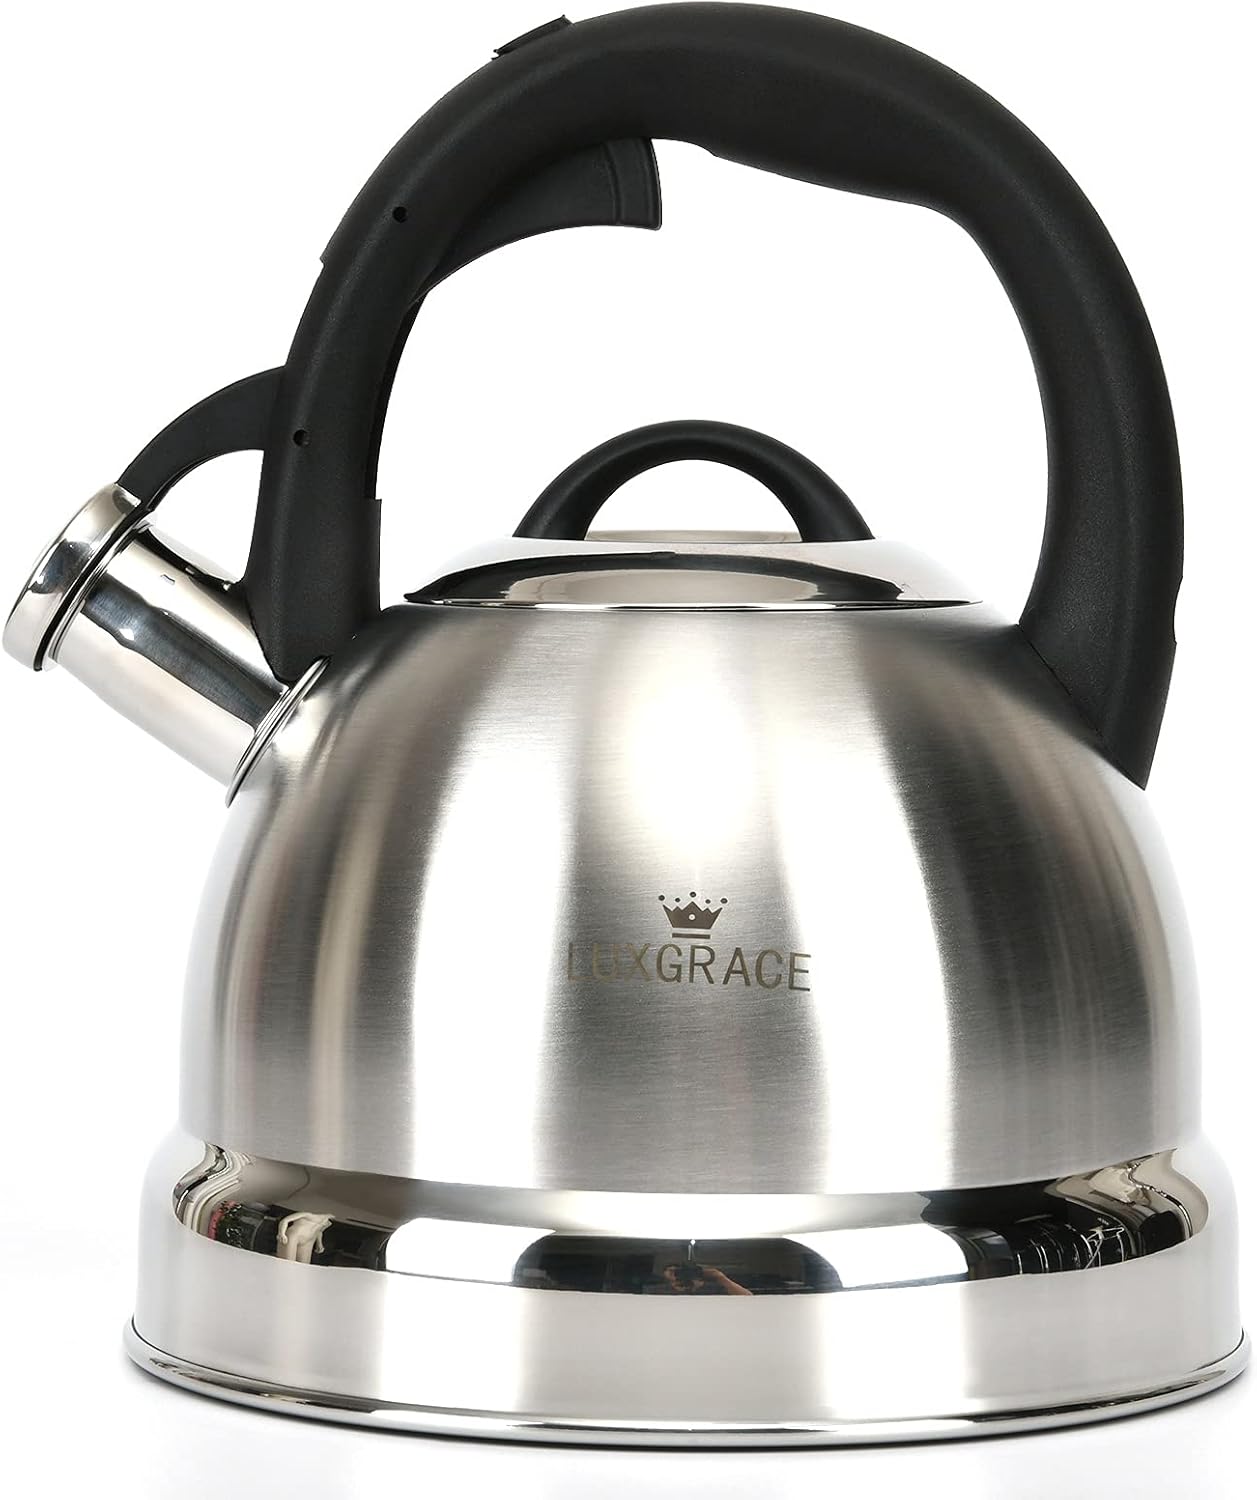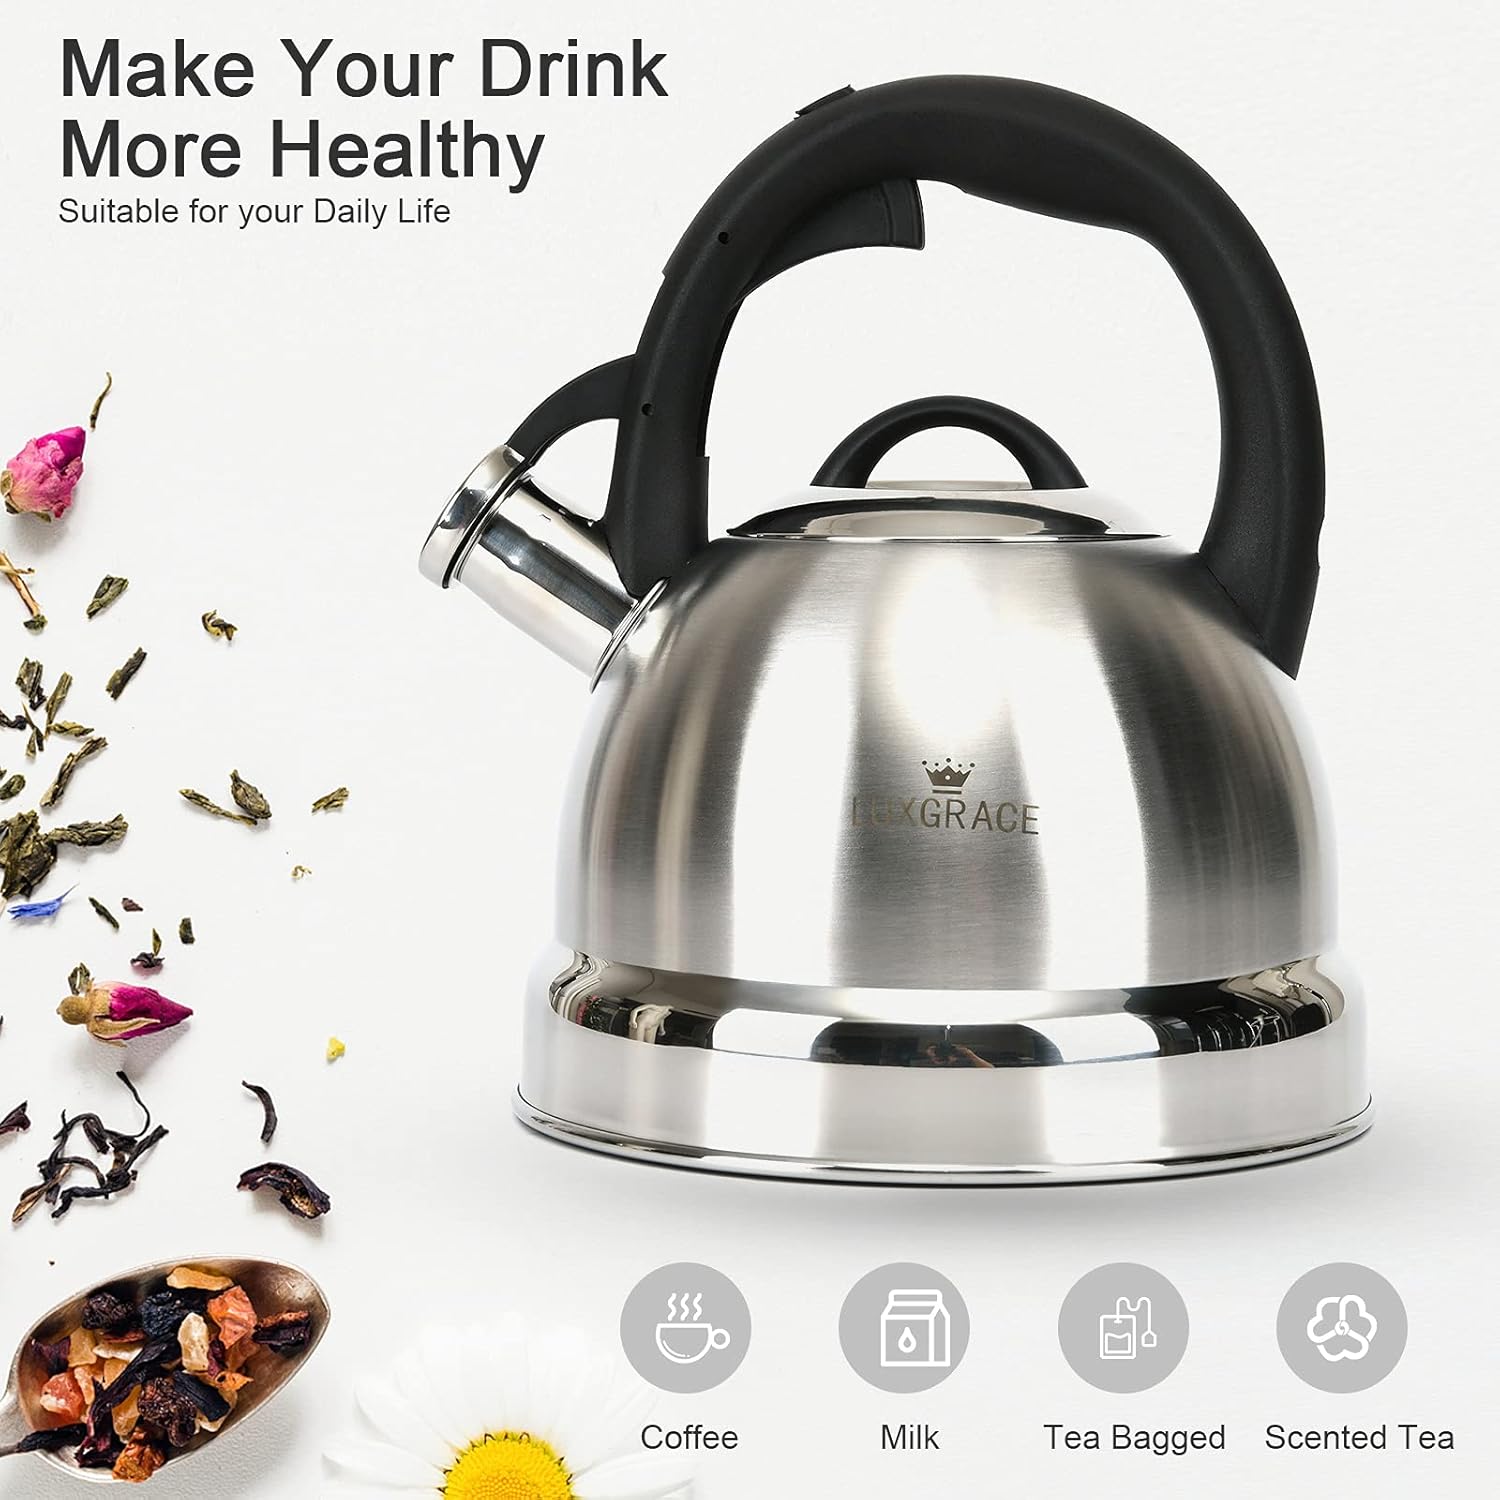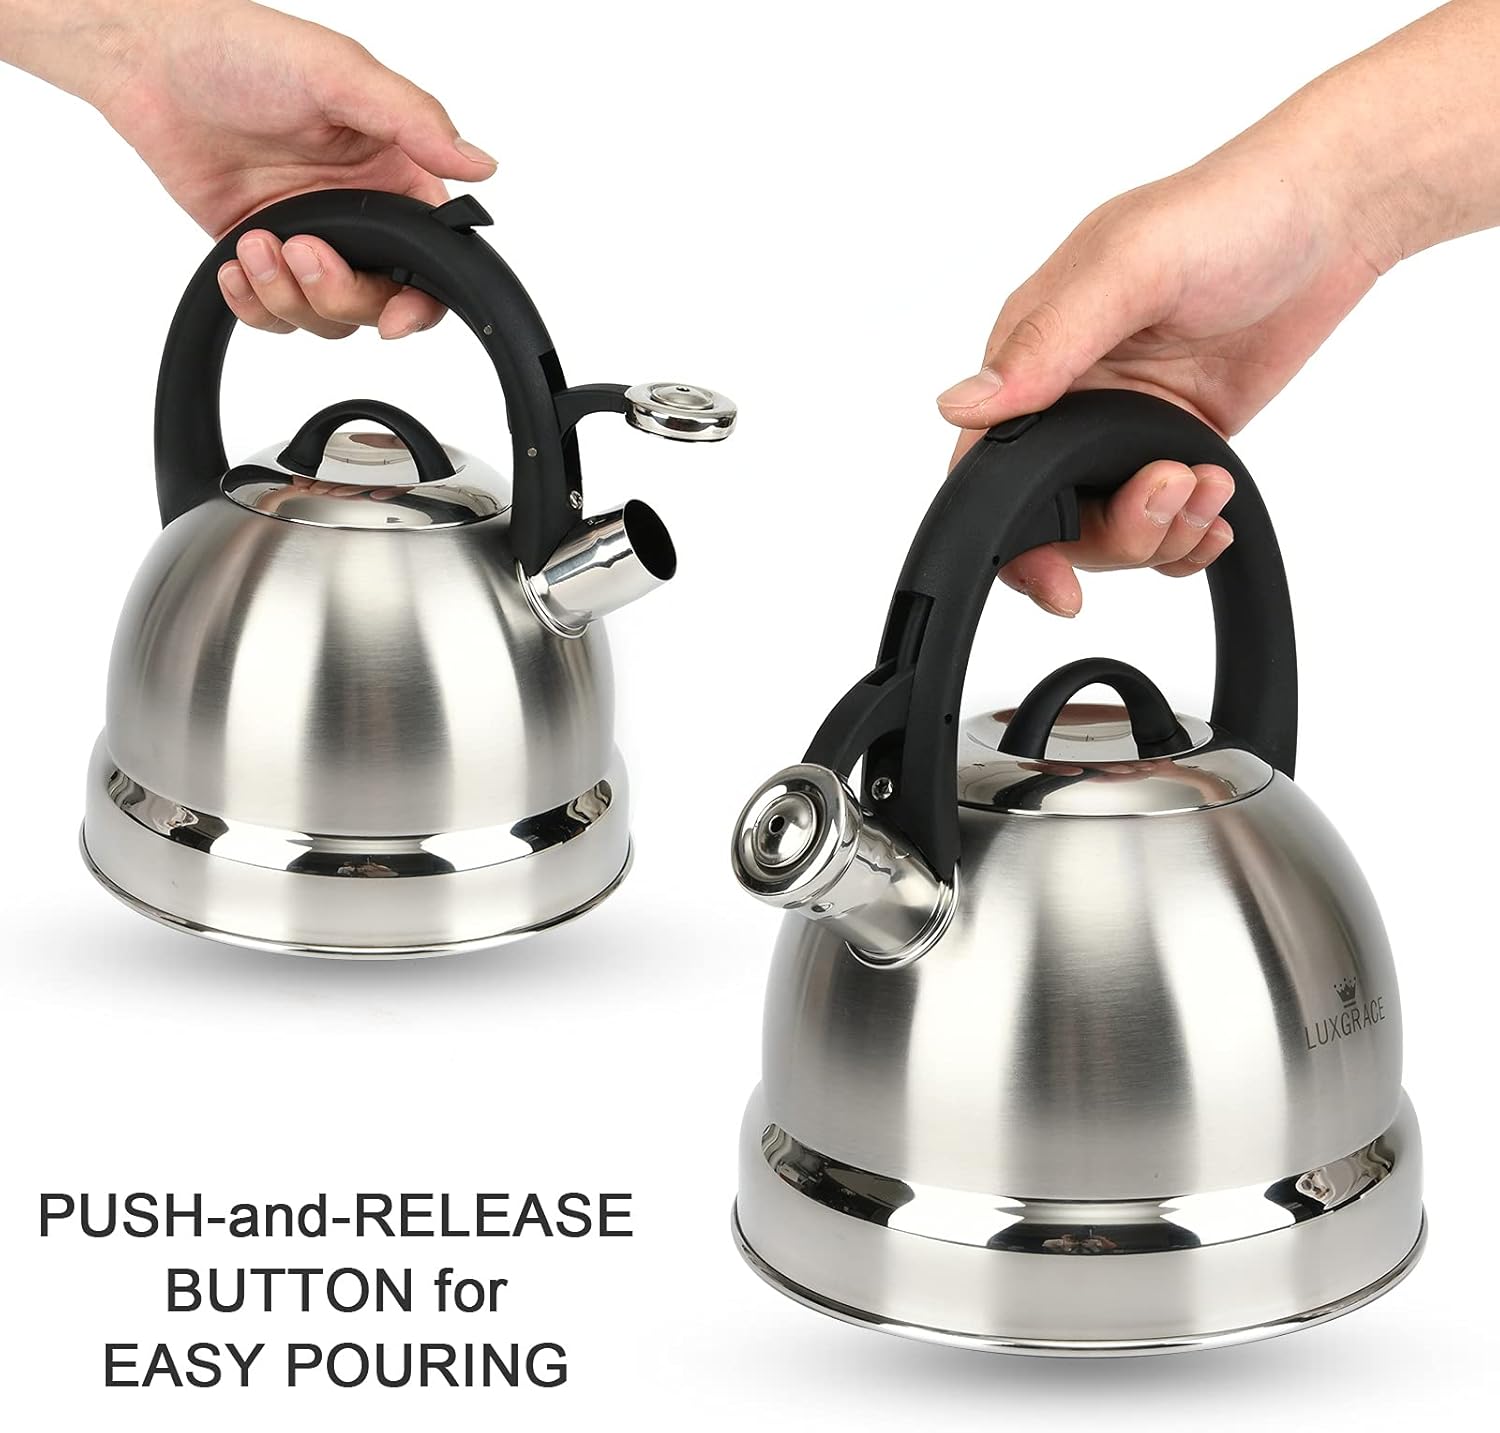
Tea Kettle -2.5 Quart Stovetop Whistling Teapot Stainless Steel Tea Pots for Stove Top Whistle Tea Pot
Category: Amazon Home
This LUXGRACE 3.0 quarts whistling stainless steel stovetop kettle is crafted of high quality stainless steel. Whistles when boiling, can be used on gas, electric, induction, halogen, and radiant stovetops. The tea pot heats up quickly and retains heat well. Encapsulated bottom provides even heat distribution. Convenient trigger mechanism on the handle allows for the safe and easy pour. Removable lid for easy filling and convenient one finger flip spout for easy and safe pouring.The metallic color on the kettle body, this sophisticated design tea pot is also perfect embellishment for your kitchen. Features: Material: Stainless steel Capacity: 3.0 Quart Whistle: Yes Heat Proof Handle Stainless Steel Spout Trigger on handle to open or close the flip up spout cover Stove Type Compatibility: Gas; Electric; Induction; Halogen, and Radiant Stovetops Fill water both through the spout or remove the lid to fill water Caution: Clean the kettle before use DO NOT heat the empty kettle, it could be very dangerous When use on a gas stove, DO NOT let the flame burn the kettle body, better keep flame under the kettle bottom We do not recommend fill water above the spout, the whistle doesn't work and it adds the risk of overflow when the water boils Althought the handle is heat proof, we still recommend to wait 5-10 seconds before you lift the kettle or use a potholder.
Features: ♨Food-Grade Materials: Tea kettle uses professional food-grade materials and stainless steel craftsmanship to ensure that it is rust & corrosion resistant do not fade & easy to clean and heats up quickly.Teapot 100% PFOA free, non-toxic, and non-fading, providing better health protection for your family. | ♨Perfect Whistling Sound: The tea kettle will release a loud whistle when the water has reached a boiling point. When you focus on your housework, movies, music, or anything else, the teapot will whistle to remind you when the water is boiling and you won't miss it. (Tip: Just fill up 80% of the capacity on tea kettle so that the water kettle can whistle when water is boiling.) | ♨2.5 Quart Capacity: 25QT stainless steel tea kettle is ideal for serving in a whole family or party. This teapot allows you to reach a capacity of around 12cups (one 200ml cup) after a single boil, eliminating the need to repeatedly boil water frequently and saving you time. | ♨Unique Handle with Simple-Touch Button: The silicone-coated design of the teakettle handle allows you to lift the teapot directly without risking burns; The ergonomic tea kettle handle design adds to the comfort of pouring and filling; The teapot easy-to-use button makes it easy to turn the spout on and off without worrying about getting steam burns. | ♨Sutable for Various Stoves: Teakettle uitable for any heat source including induction cooker, electric stove, gas stove, radiant stove.Please use small or medium fire to heat the tea pot, it heats very fast and saves energy. If you meet any problems, please contact us and we will help you fix your issue.